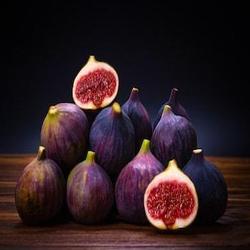
Label: Fig